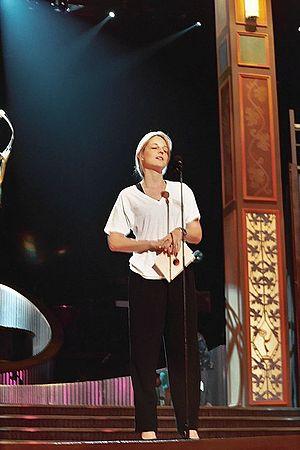
Helen Hunt née le 15 juin 1963 à Culver City est une actrice, productrice, scénariste et réalisatrice américaine.